SS Fulton (1855)

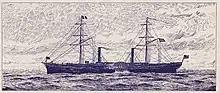
Fulton (steamship 1855), painting by Samuel Ward Stanton.

Between 1861 and 1865, "Fulton" was chartered by the U. S. Department of War in the Army Transport Service, for use as an army transport, at a cost of 1,200 dollars per day. She made trips from New York to ports on the Southern coast. Captain J. A. Wotton and thousands of military men traveled with her on these excursions. She worked in operations with the South Atlantic Blockading Squadron throughout the war.